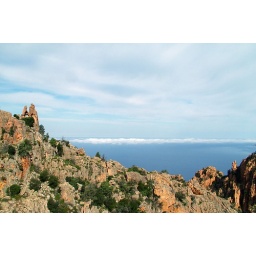
A thin white layer of clouds right above the sea.